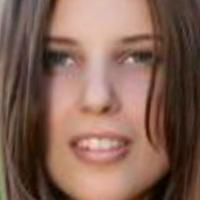
Age group: age 21-30